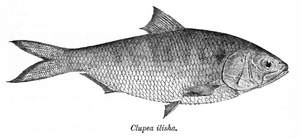
L'Alose hilsa ou Hilsa est un poisson tropical de la famille des Clupeidae, du genre Tenualosa.